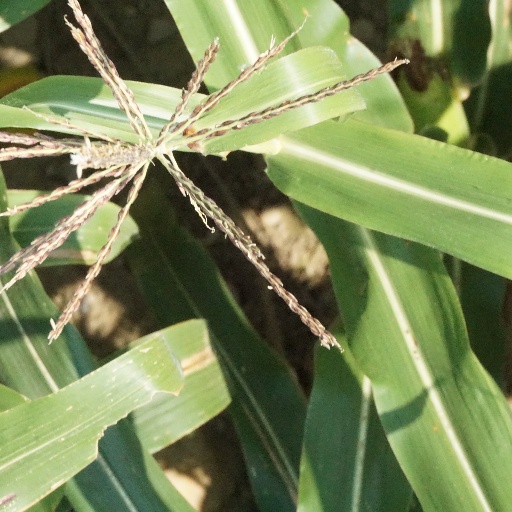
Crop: maize; corn